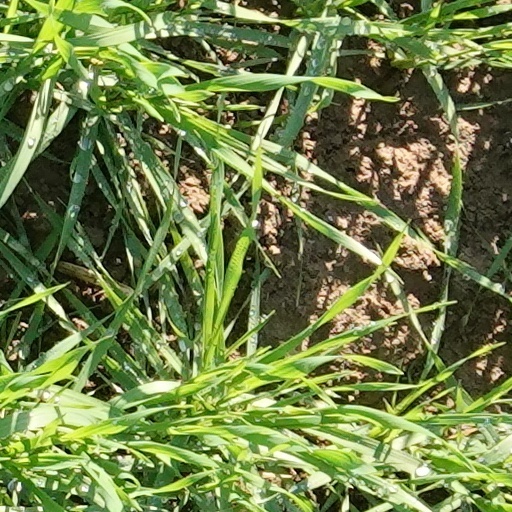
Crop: wheat